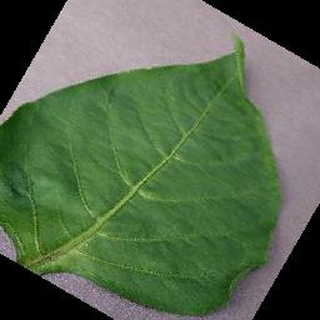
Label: healthy_bell_pepper